Kotlassia

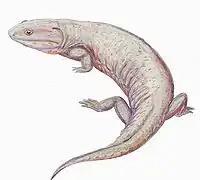
Alternate life reconstruction

Similar to other reptiles, "Kotlassia" had 2 sacral vertebrae present, however their limbs were generally smaller with a more ‘salamander-like frame’, which was indicated by its longer torso and shorter legs, hinting towards an aquatic lifestyle.